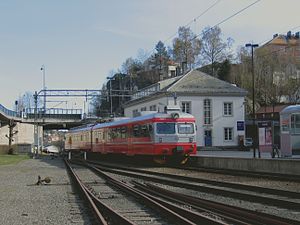
Arendal Station / Historie / Station på en sidebane
En BM69 på Arendal Station i 2007.
Arendal Station er en jernbanestation i byen Arendal i Norge, der er endestation for Arendalsbanen fra Nelaug. Stationen åbnede 23. november 1908.